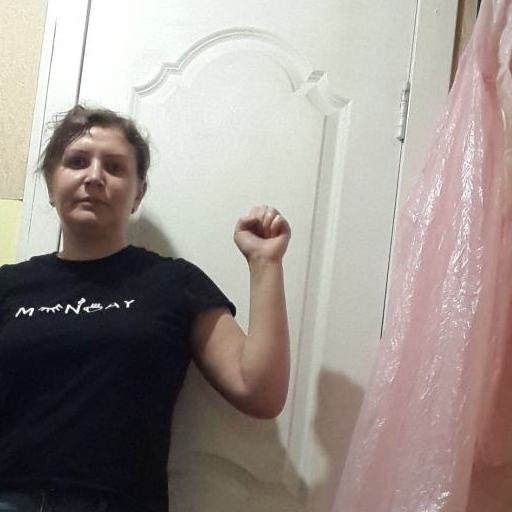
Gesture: fist